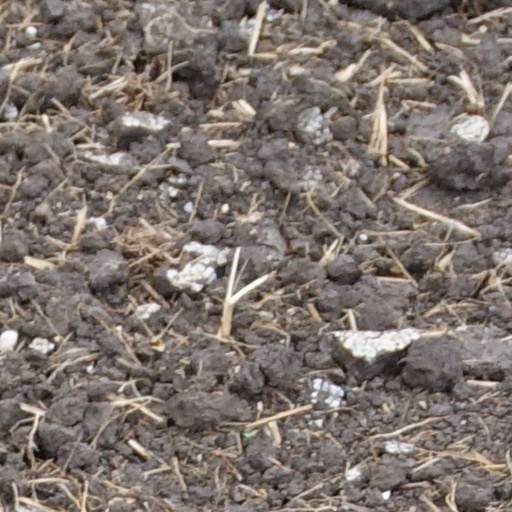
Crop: wheat